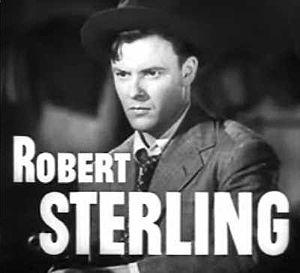
Robert Sterling est un acteur américain.